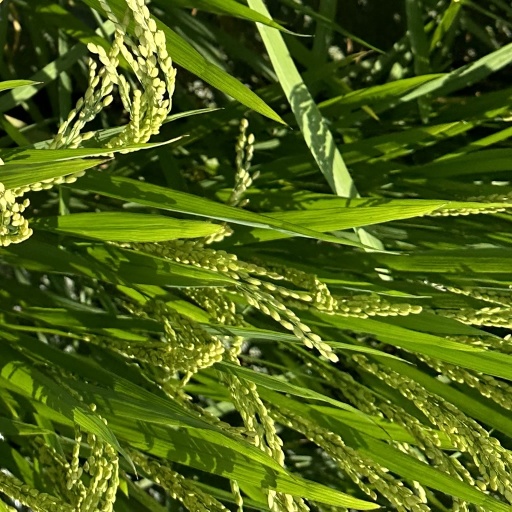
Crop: rice